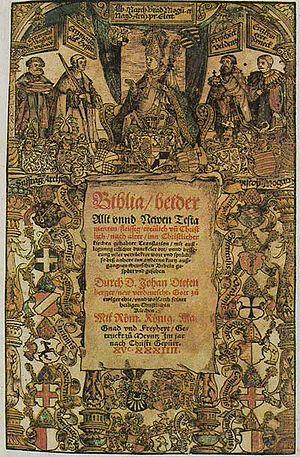
La bible de Dietenberger est la première Bible catholique en langue allemande imprimée en Europe. Elle fut traduite par Jean Dietenberger et imprimée par Peter Jordan à Mayence.